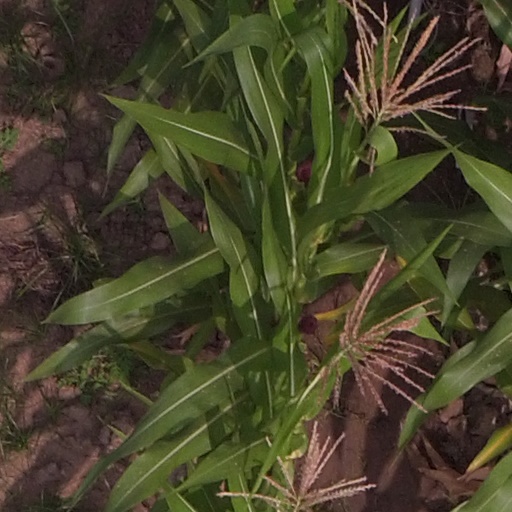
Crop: maize; corn